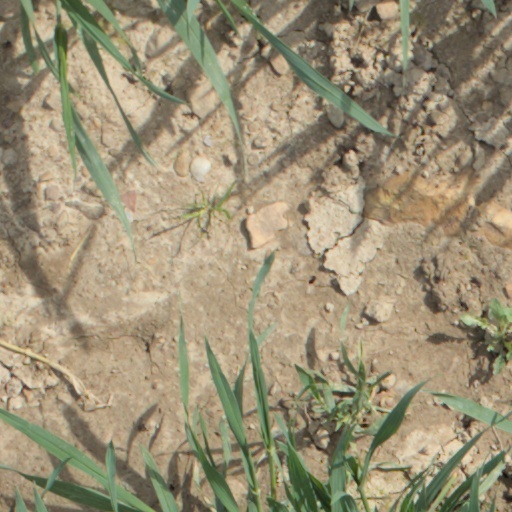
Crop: wheat